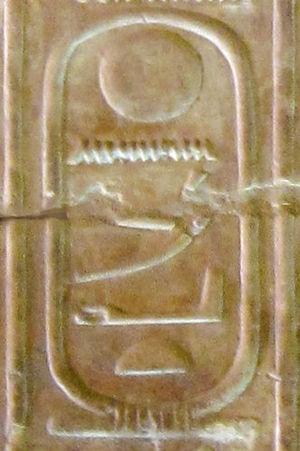
Amenemhat III est le sixième roi de la XIIᵉ dynastie. Il succède à son père Sésostris III et précède Amenemhat IV. Son règne est vu comme l'âge d'or du Moyen Empire par certains.